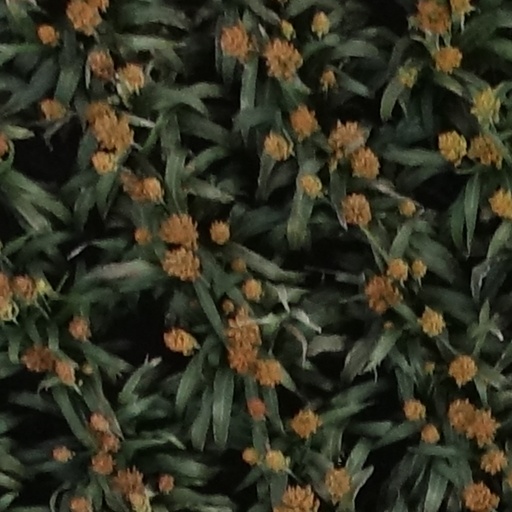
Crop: sorghum